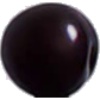
Label: Cherry Wax Black 1